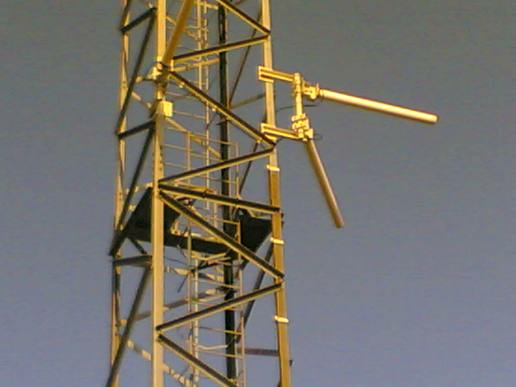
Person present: No